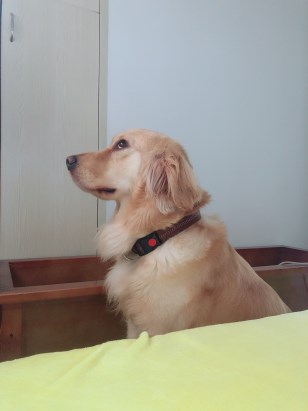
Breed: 5355-n000126-golden_retriever